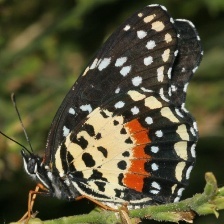
Species: CRIMSON PATCH